List of heritage sites damaged during the Syrian civil war

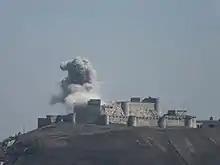
Krak des Chevaliers, a World Heritage Site, coming under fire during the Syrian Civil War

This is a list of heritage sites that were damaged or destroyed during the Syrian Civil War. Damage has been caused to numerous historic buildings, tell mounds and archaeological locations, including all six UNESCO World Heritage Sites in the country. Destructive effects of the conflict are caused by shelling, looting and rebel occupation.